The Marshal of Finland

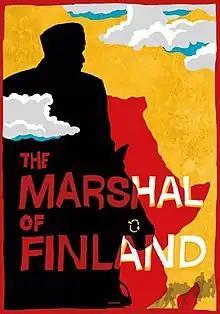

The Marshal of Finland is a Finnish-Kenyan fictional film based on the life of Marshal Carl Gustaf Emil Mannerheim. The film was produced by Yleisradio in cooperation with Savane Productions and Filmistuudio Kalevipojad. It was directed by a Kenyan Gilbert Lukalia. The film's world premiere was on The Helsinki International Love & Anarchy Film Festival on 28 September 2012.